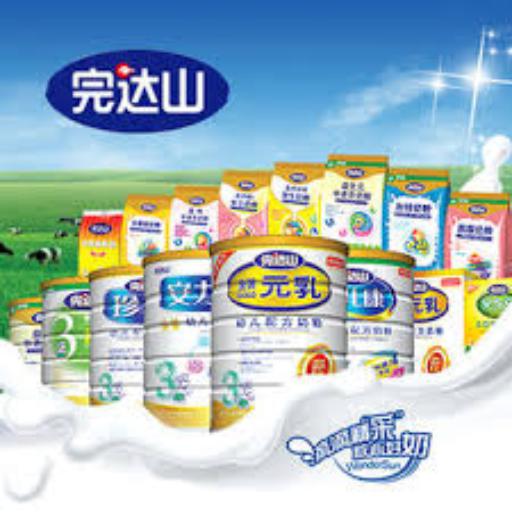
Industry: Food